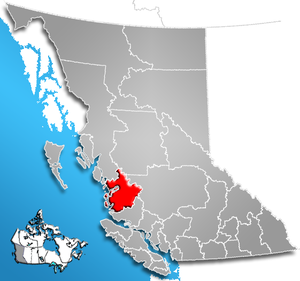
Le district régional de Central Coast en Colombie-Britannique est situé dans le centre-ouest de la province. Il est entouré par le District régional de Kitimat-Stikine au nord, par lOcéan Pacifique à l'ouest, par le District régional de Cariboo à l'est et par le District régional de Mount Waddington au sud. Le siège du district est situé à Bella Coola. Le district a d'abord porté le nom d'Ocean Falls, une ville fantôme.